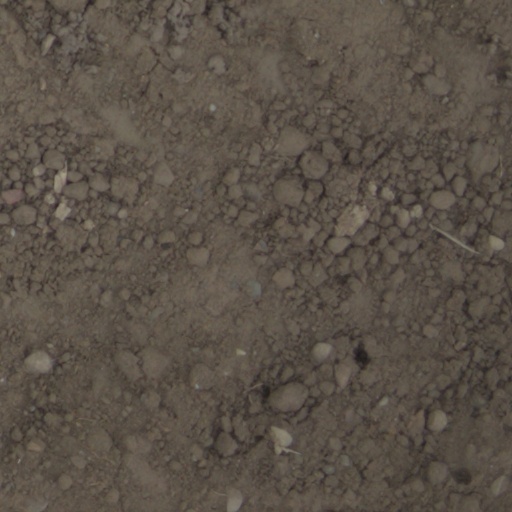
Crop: wheat